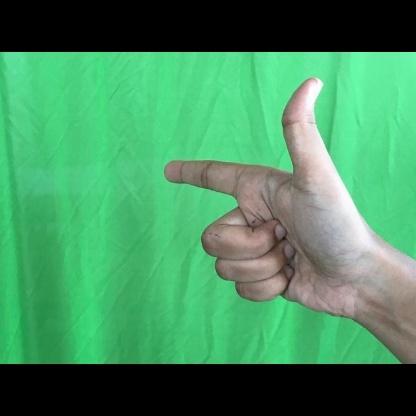
Mudra: Chandrakala